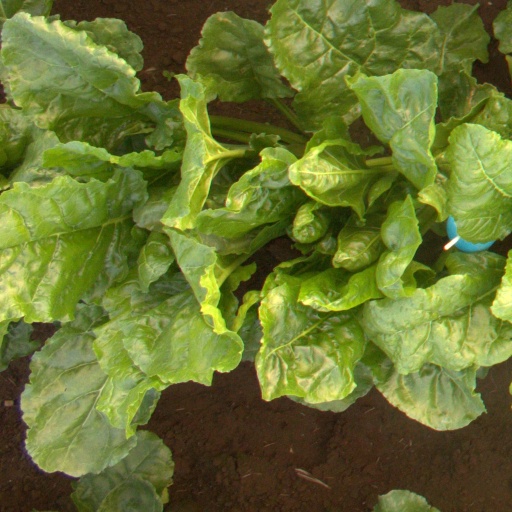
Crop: sugar beet